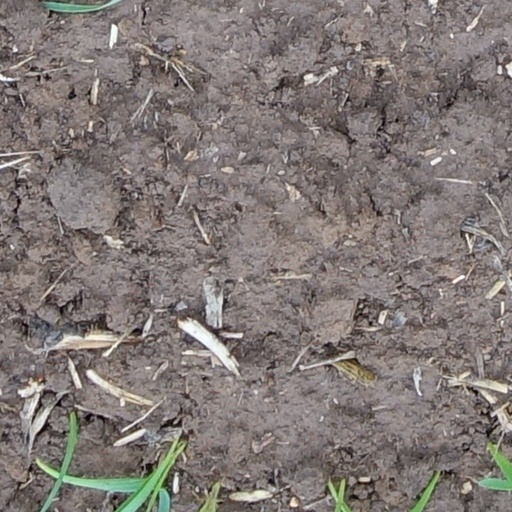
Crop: wheat